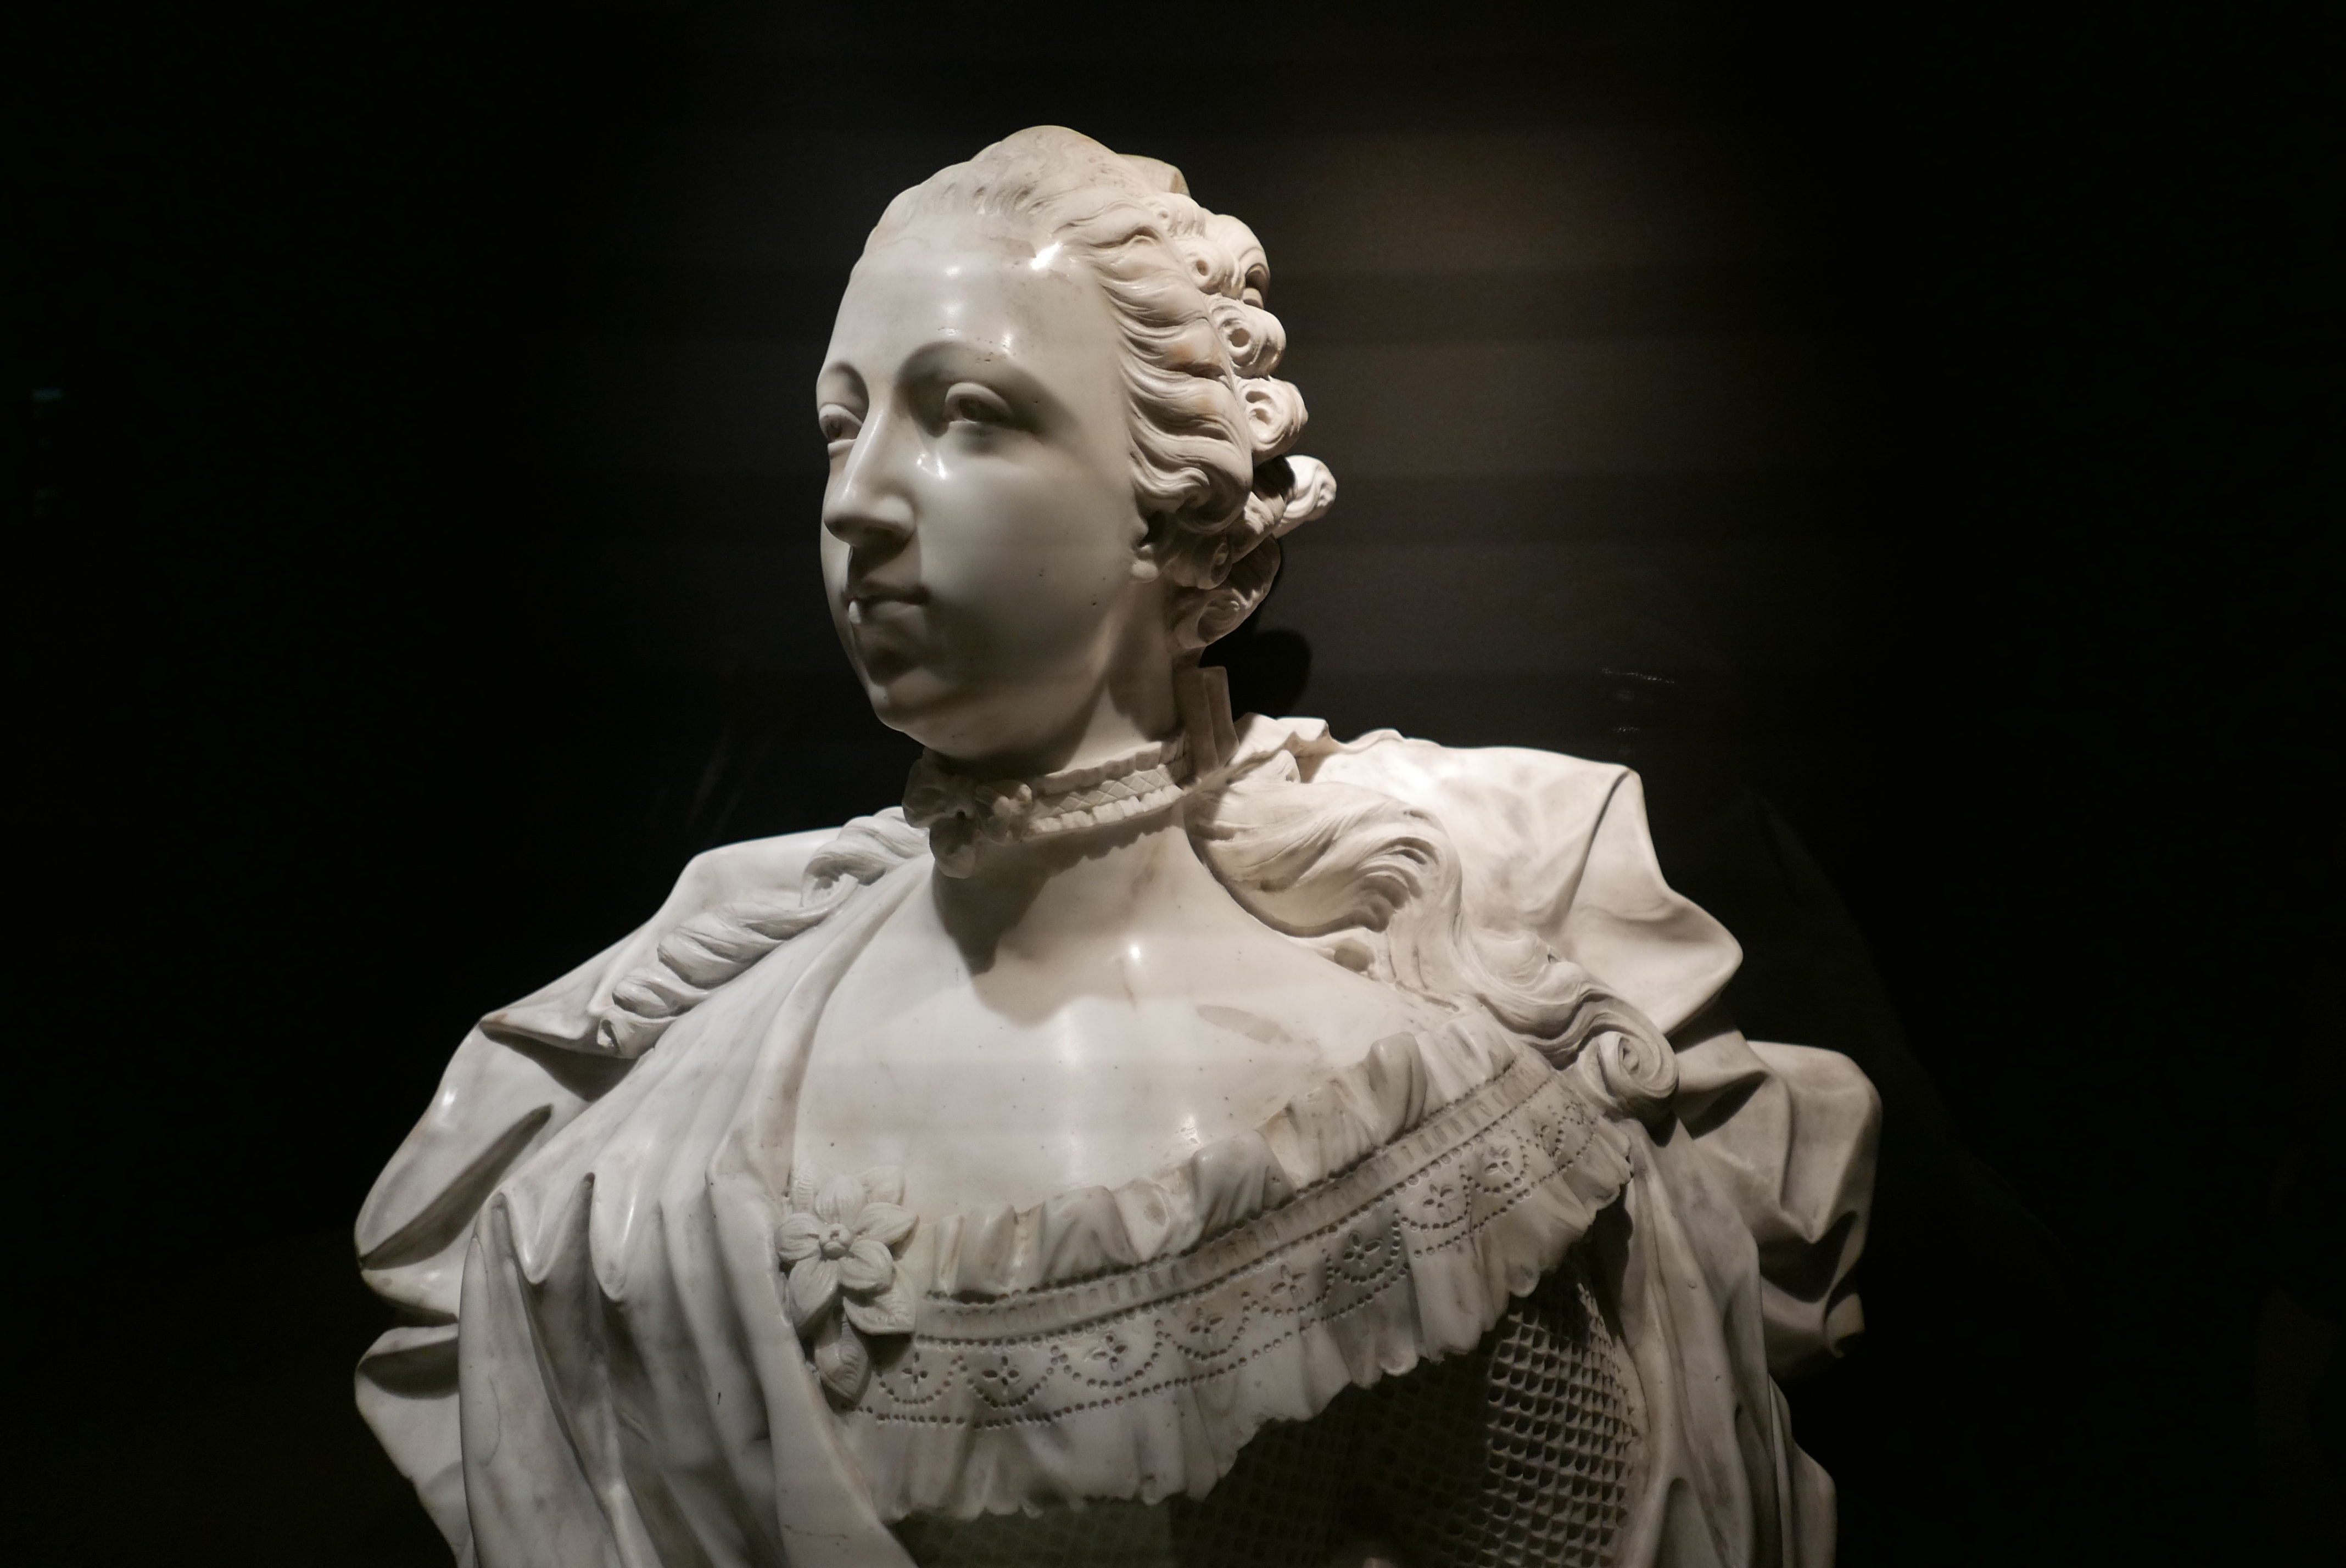
black and white, white, monument, statue, museum, monochrome, performance art, sculpture, art, mexico, baroque, puebla, monochrome photography, ancient history, classical sculpture